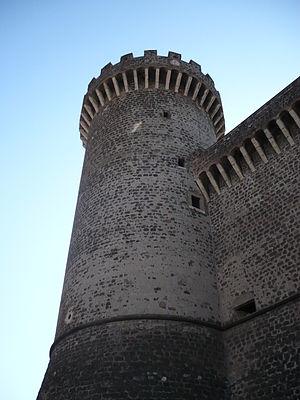
La Rocca Pia est une forteresse construite essentiellement de 1458 à 1461 sur ordre du pape Pie II, de qui elle tient son nom, dans la ville de Tivoli dans la province de Rome en Italie.